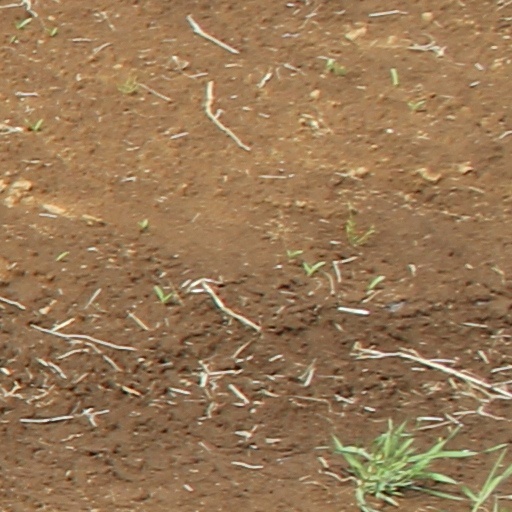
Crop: wheat